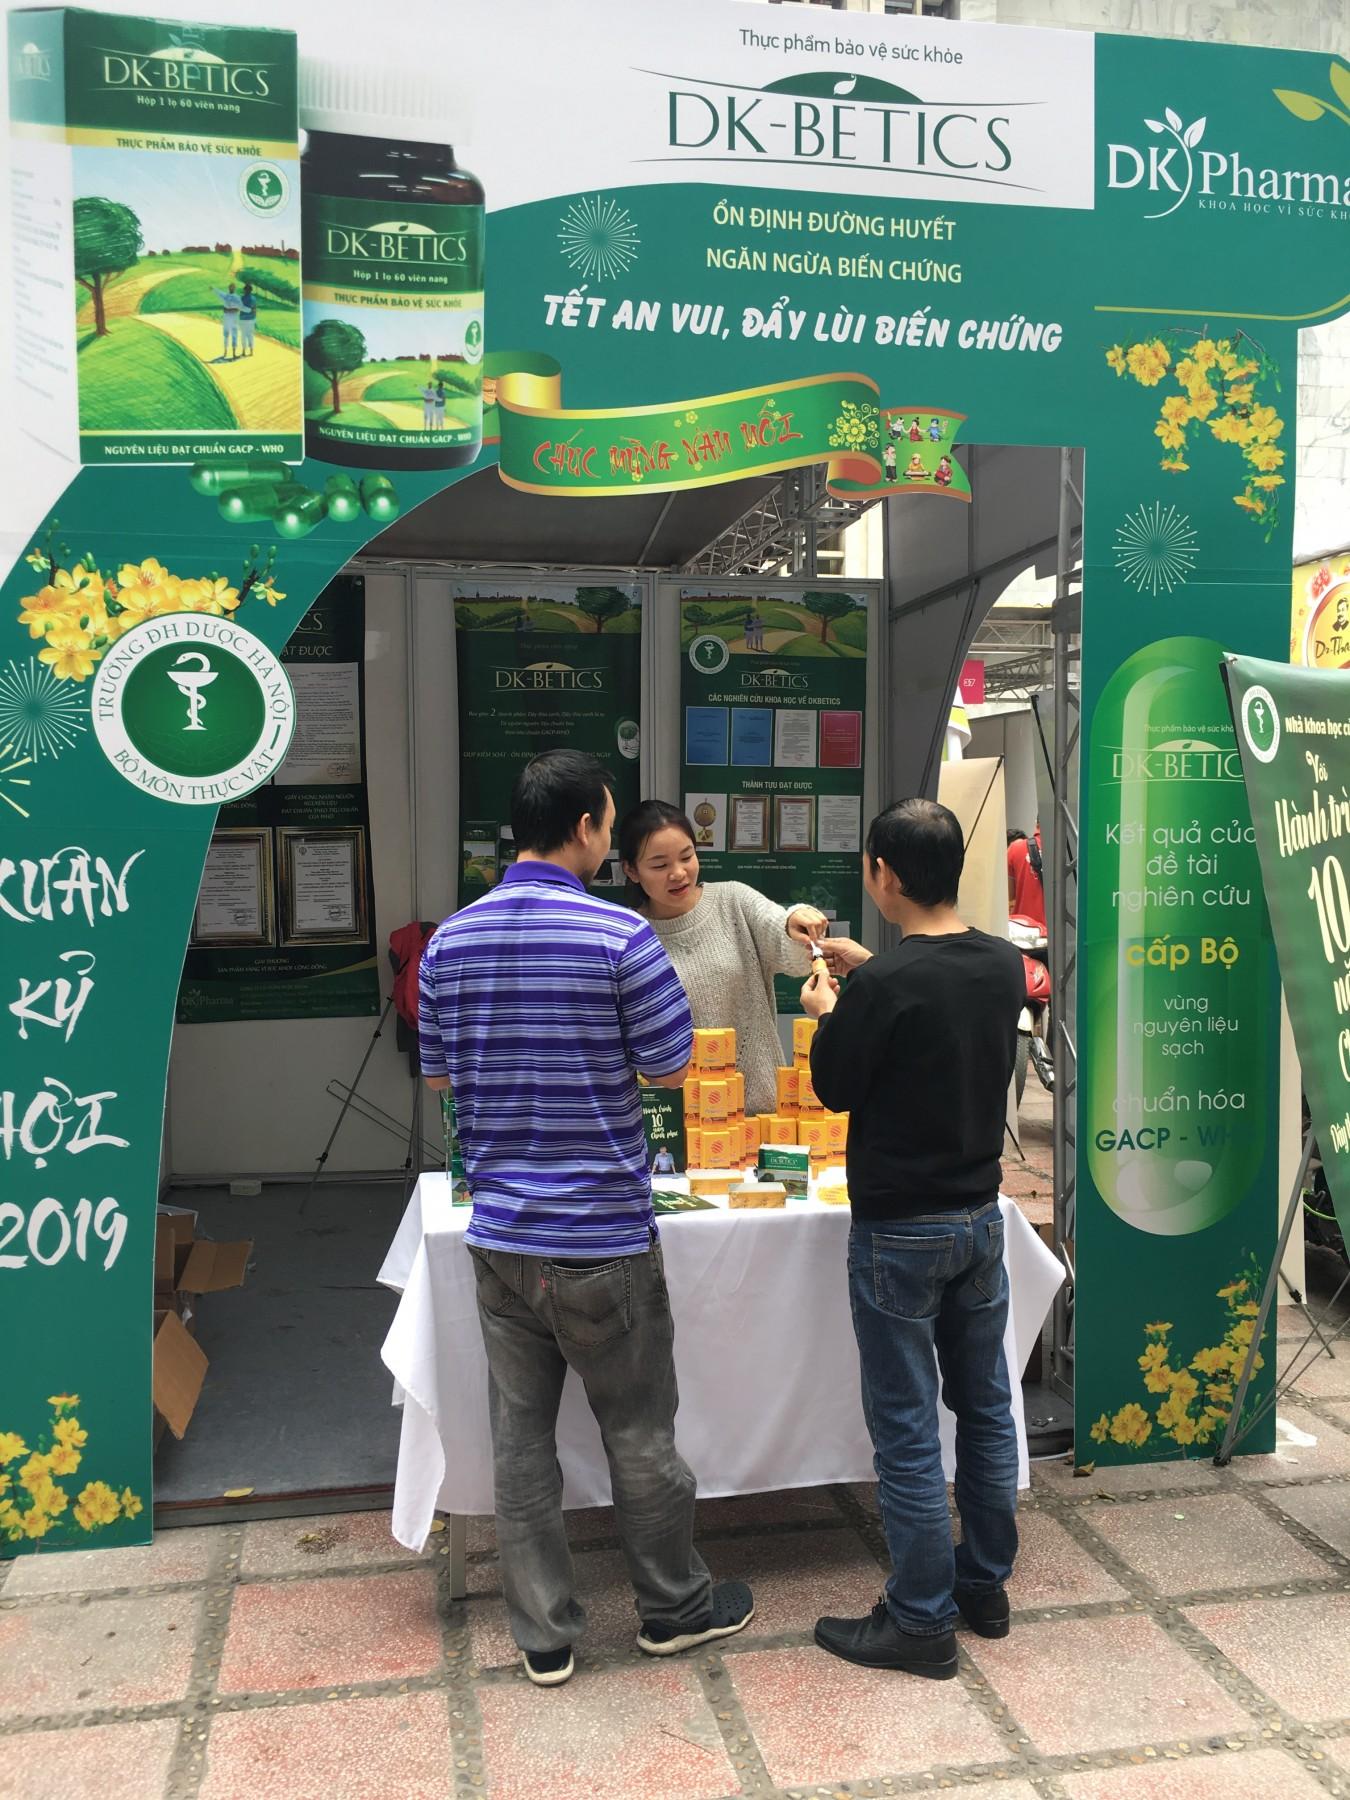
có hai người xuất hiện ở trước một gian trại trưng bày các sản phẩm thuốc